Zakawie

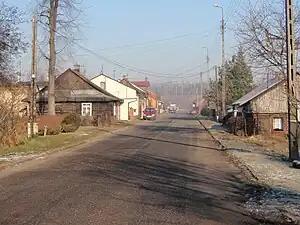
Zakawie

Zakawie – a historical settlement in Poland, presently a street under the same name in Strzemieszyce Małe (a district of Dąbrowa Górnicza). Established in the 1820s, provided housing for workers of the zinc mine "Leonidas" in Sławków. According to the "Geographical Dictionary of the Kingdom of Poland", in 1895 the settlement numbered 23 houses and 257 inhabitants.